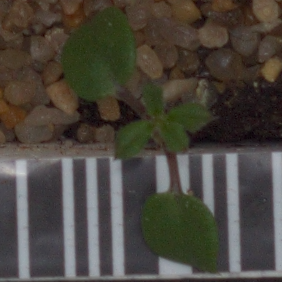
Label: cleavers